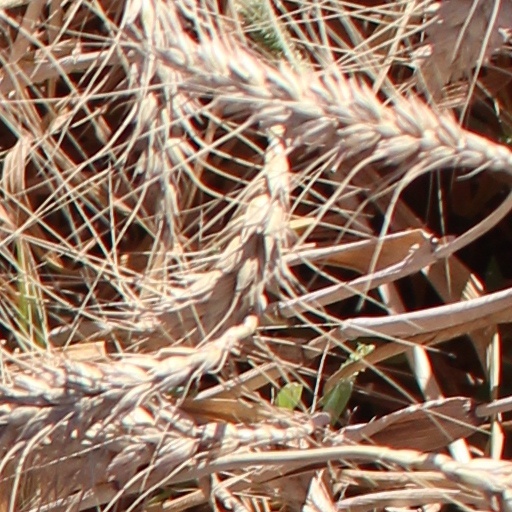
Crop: wheat